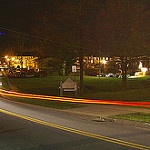
Label: street